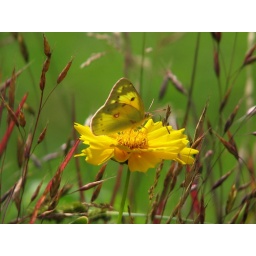
Here just because I liked the shapes and the bright yellow against the green and red grasses.